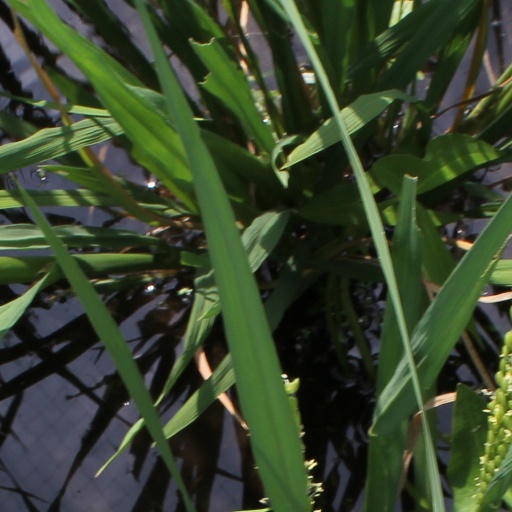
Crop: rice